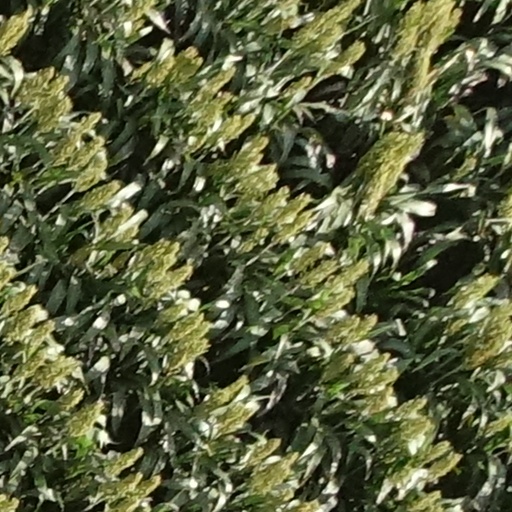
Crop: sorghum